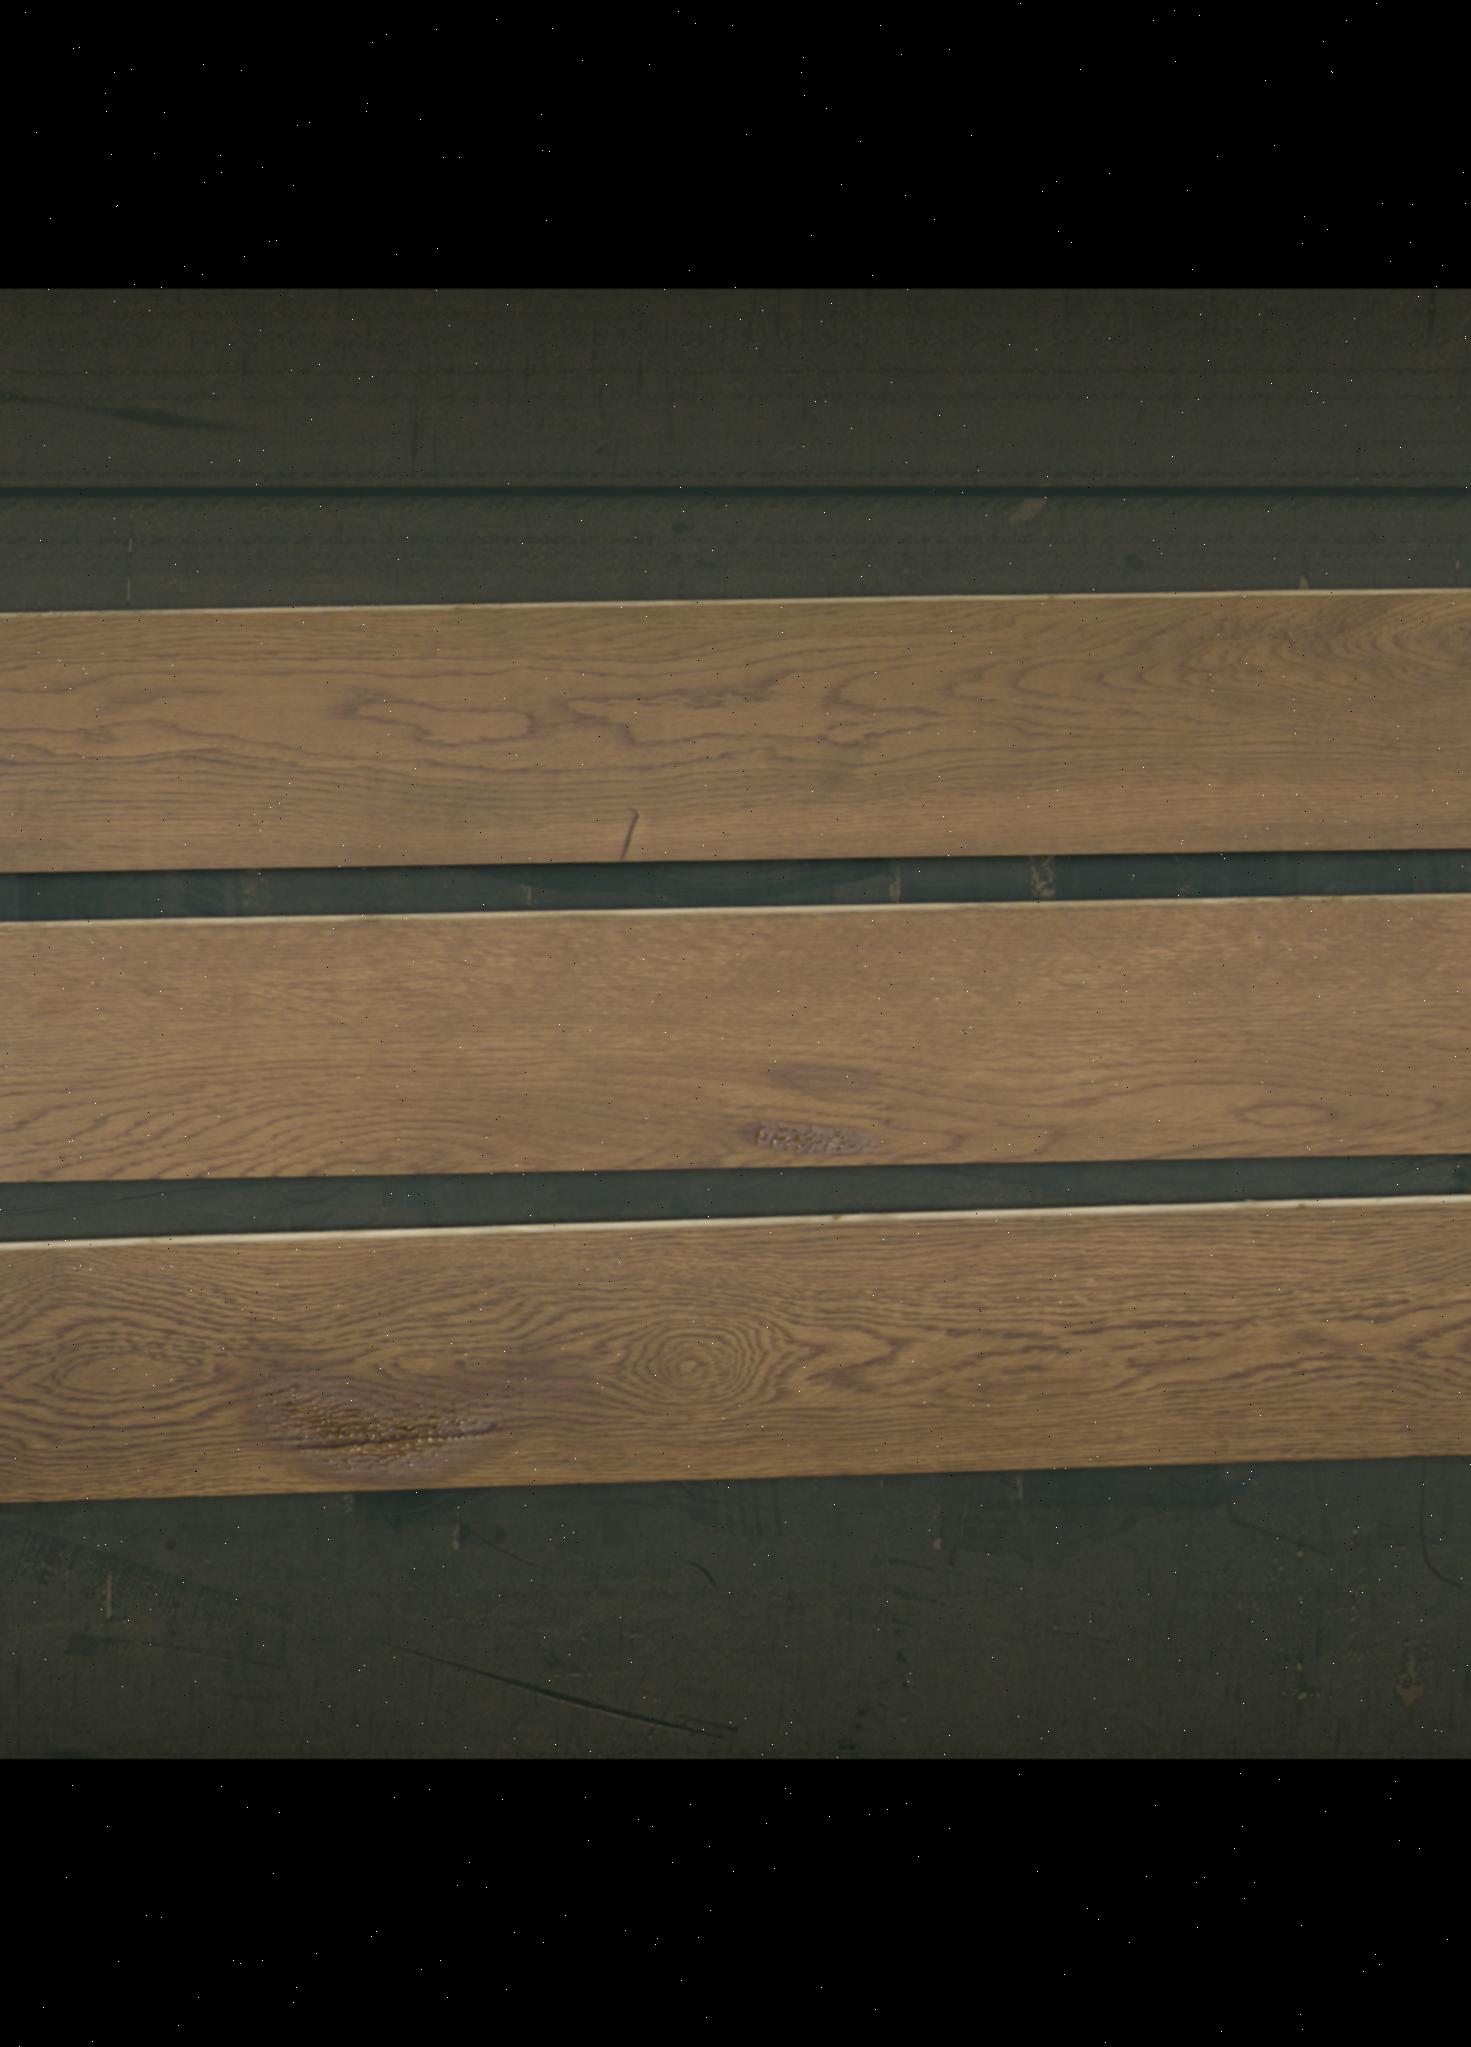
Label: mixers